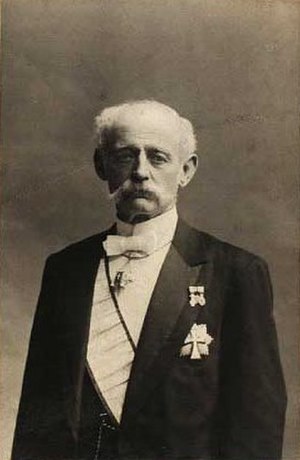
Ludvig Castenskiold
Ludvig Castenskiold
Ludvig Castenskiold var en dansk officer og hofmand, bror til Henrik Castenschiold, Theodor Christian Castenschiold og Gustav Castenskiold.